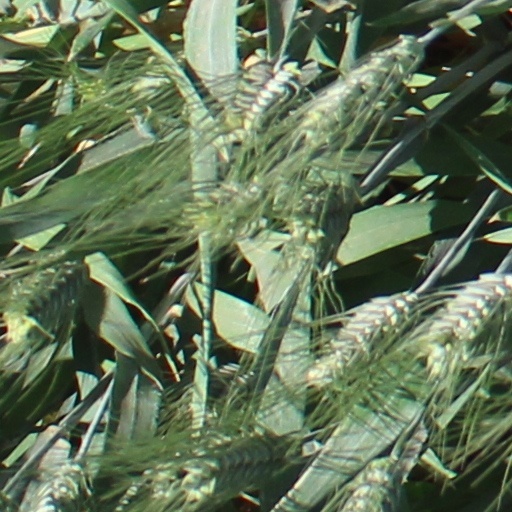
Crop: wheat